Sam Gilbert (Australian footballer)

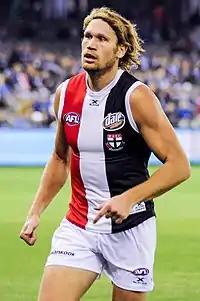
Gilbert playing for in 2017

Gilbert was brought up in Terranora in northern New South Wales. His first love as a child was rugby league. His grandfather (Jack Gilbert) and great-grandfather (Herb Gilbert) played for St. George Dragons in the New South Wales Rugby Football League Premiership. Herb was also a dual-code rugby international who captained Australia at rugby league. Sam played for the Bilambil Jets in the Group 18 Rugby League on the New South Wales Northern Coast.